Nyamiviridae

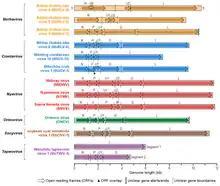
Genomes of different nyamiviruses

Nyamivirions are enveloped, with spherical geometries. Their diameters are around 100 to 130 nm. Nyamiviral genomes are linear, nonsegmented and bisegmented, and around 11.6 kbp in total length. The nyamiviral genome codes for six proteins. Of these, only two have been assigned a function: the putative nucleocapsid protein and RNA-dependent RNA polymerase.